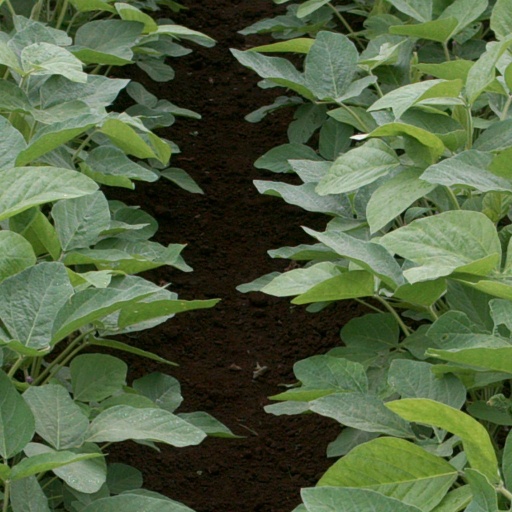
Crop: soybean